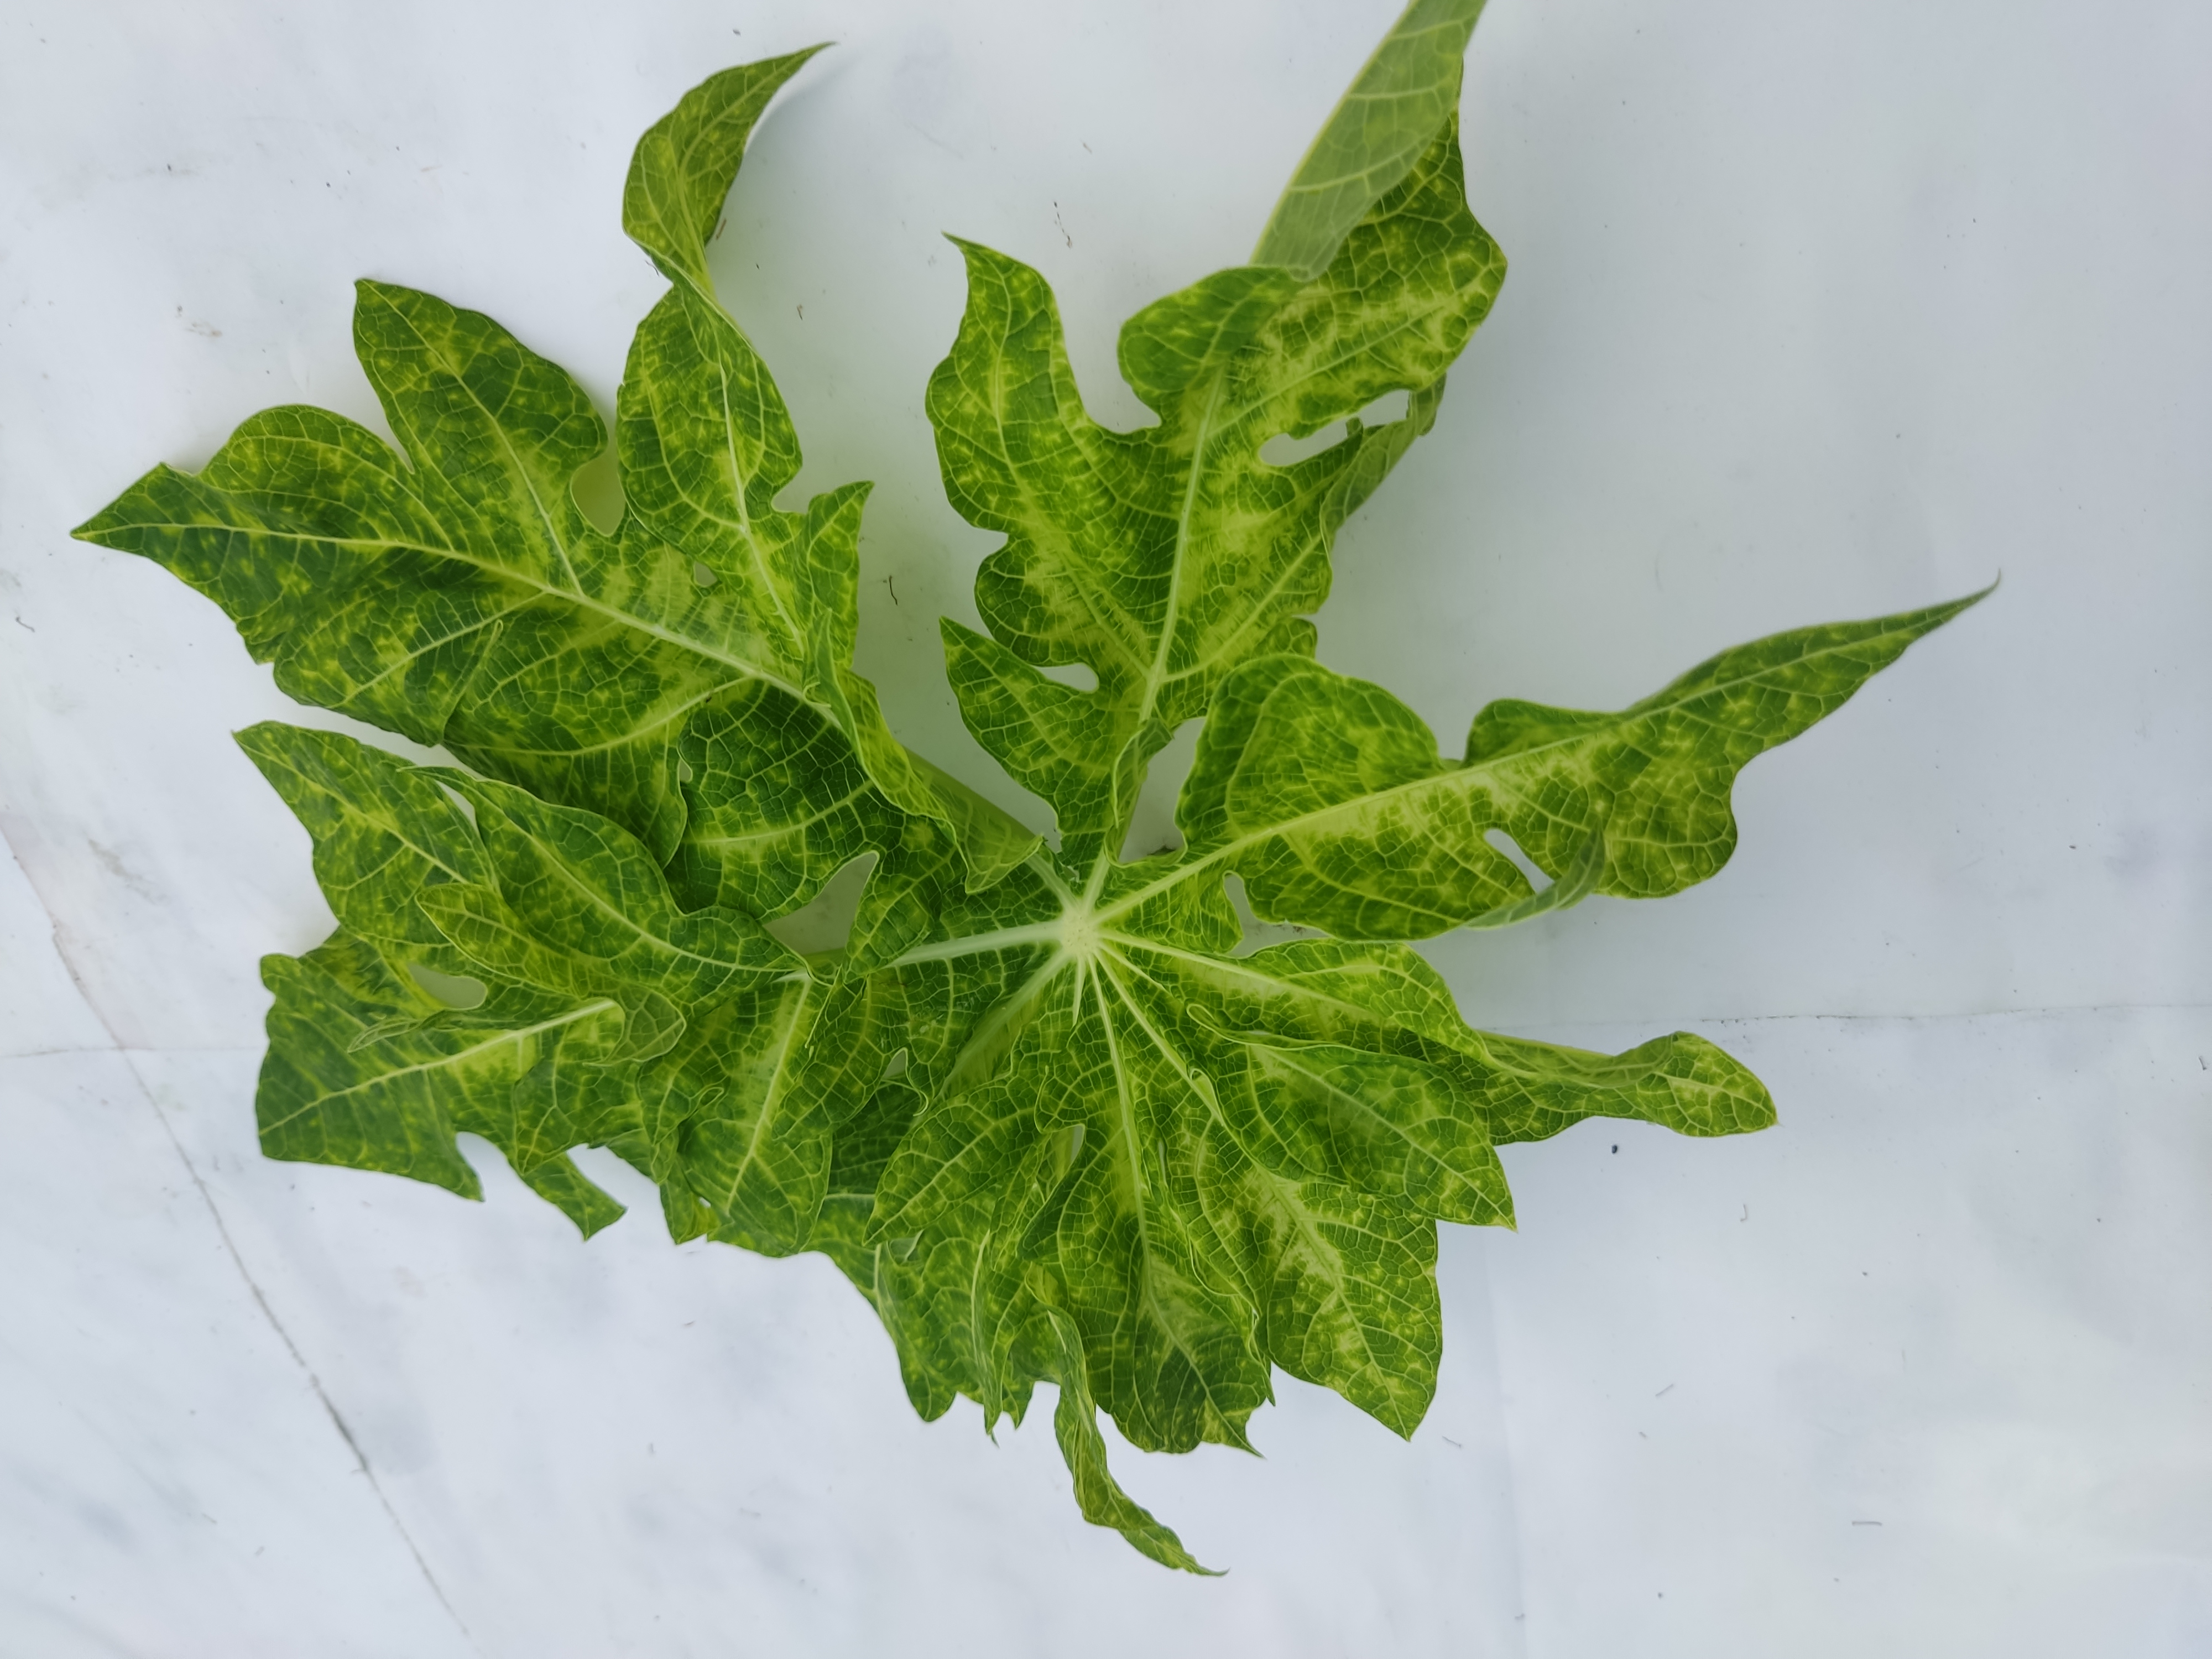
Label: Mosaic